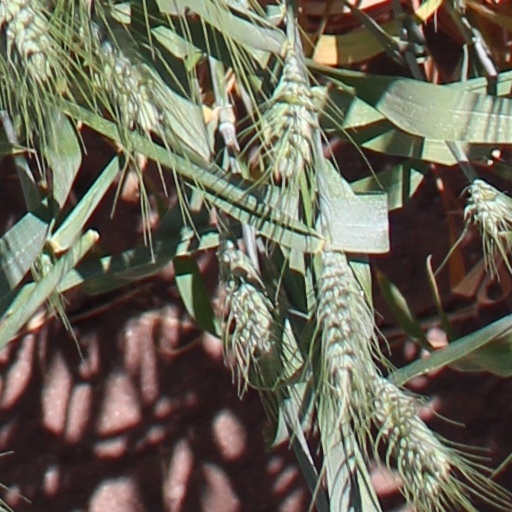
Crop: wheat